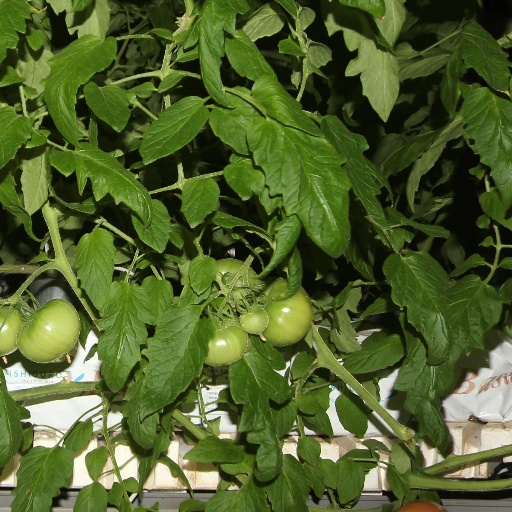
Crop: tomato